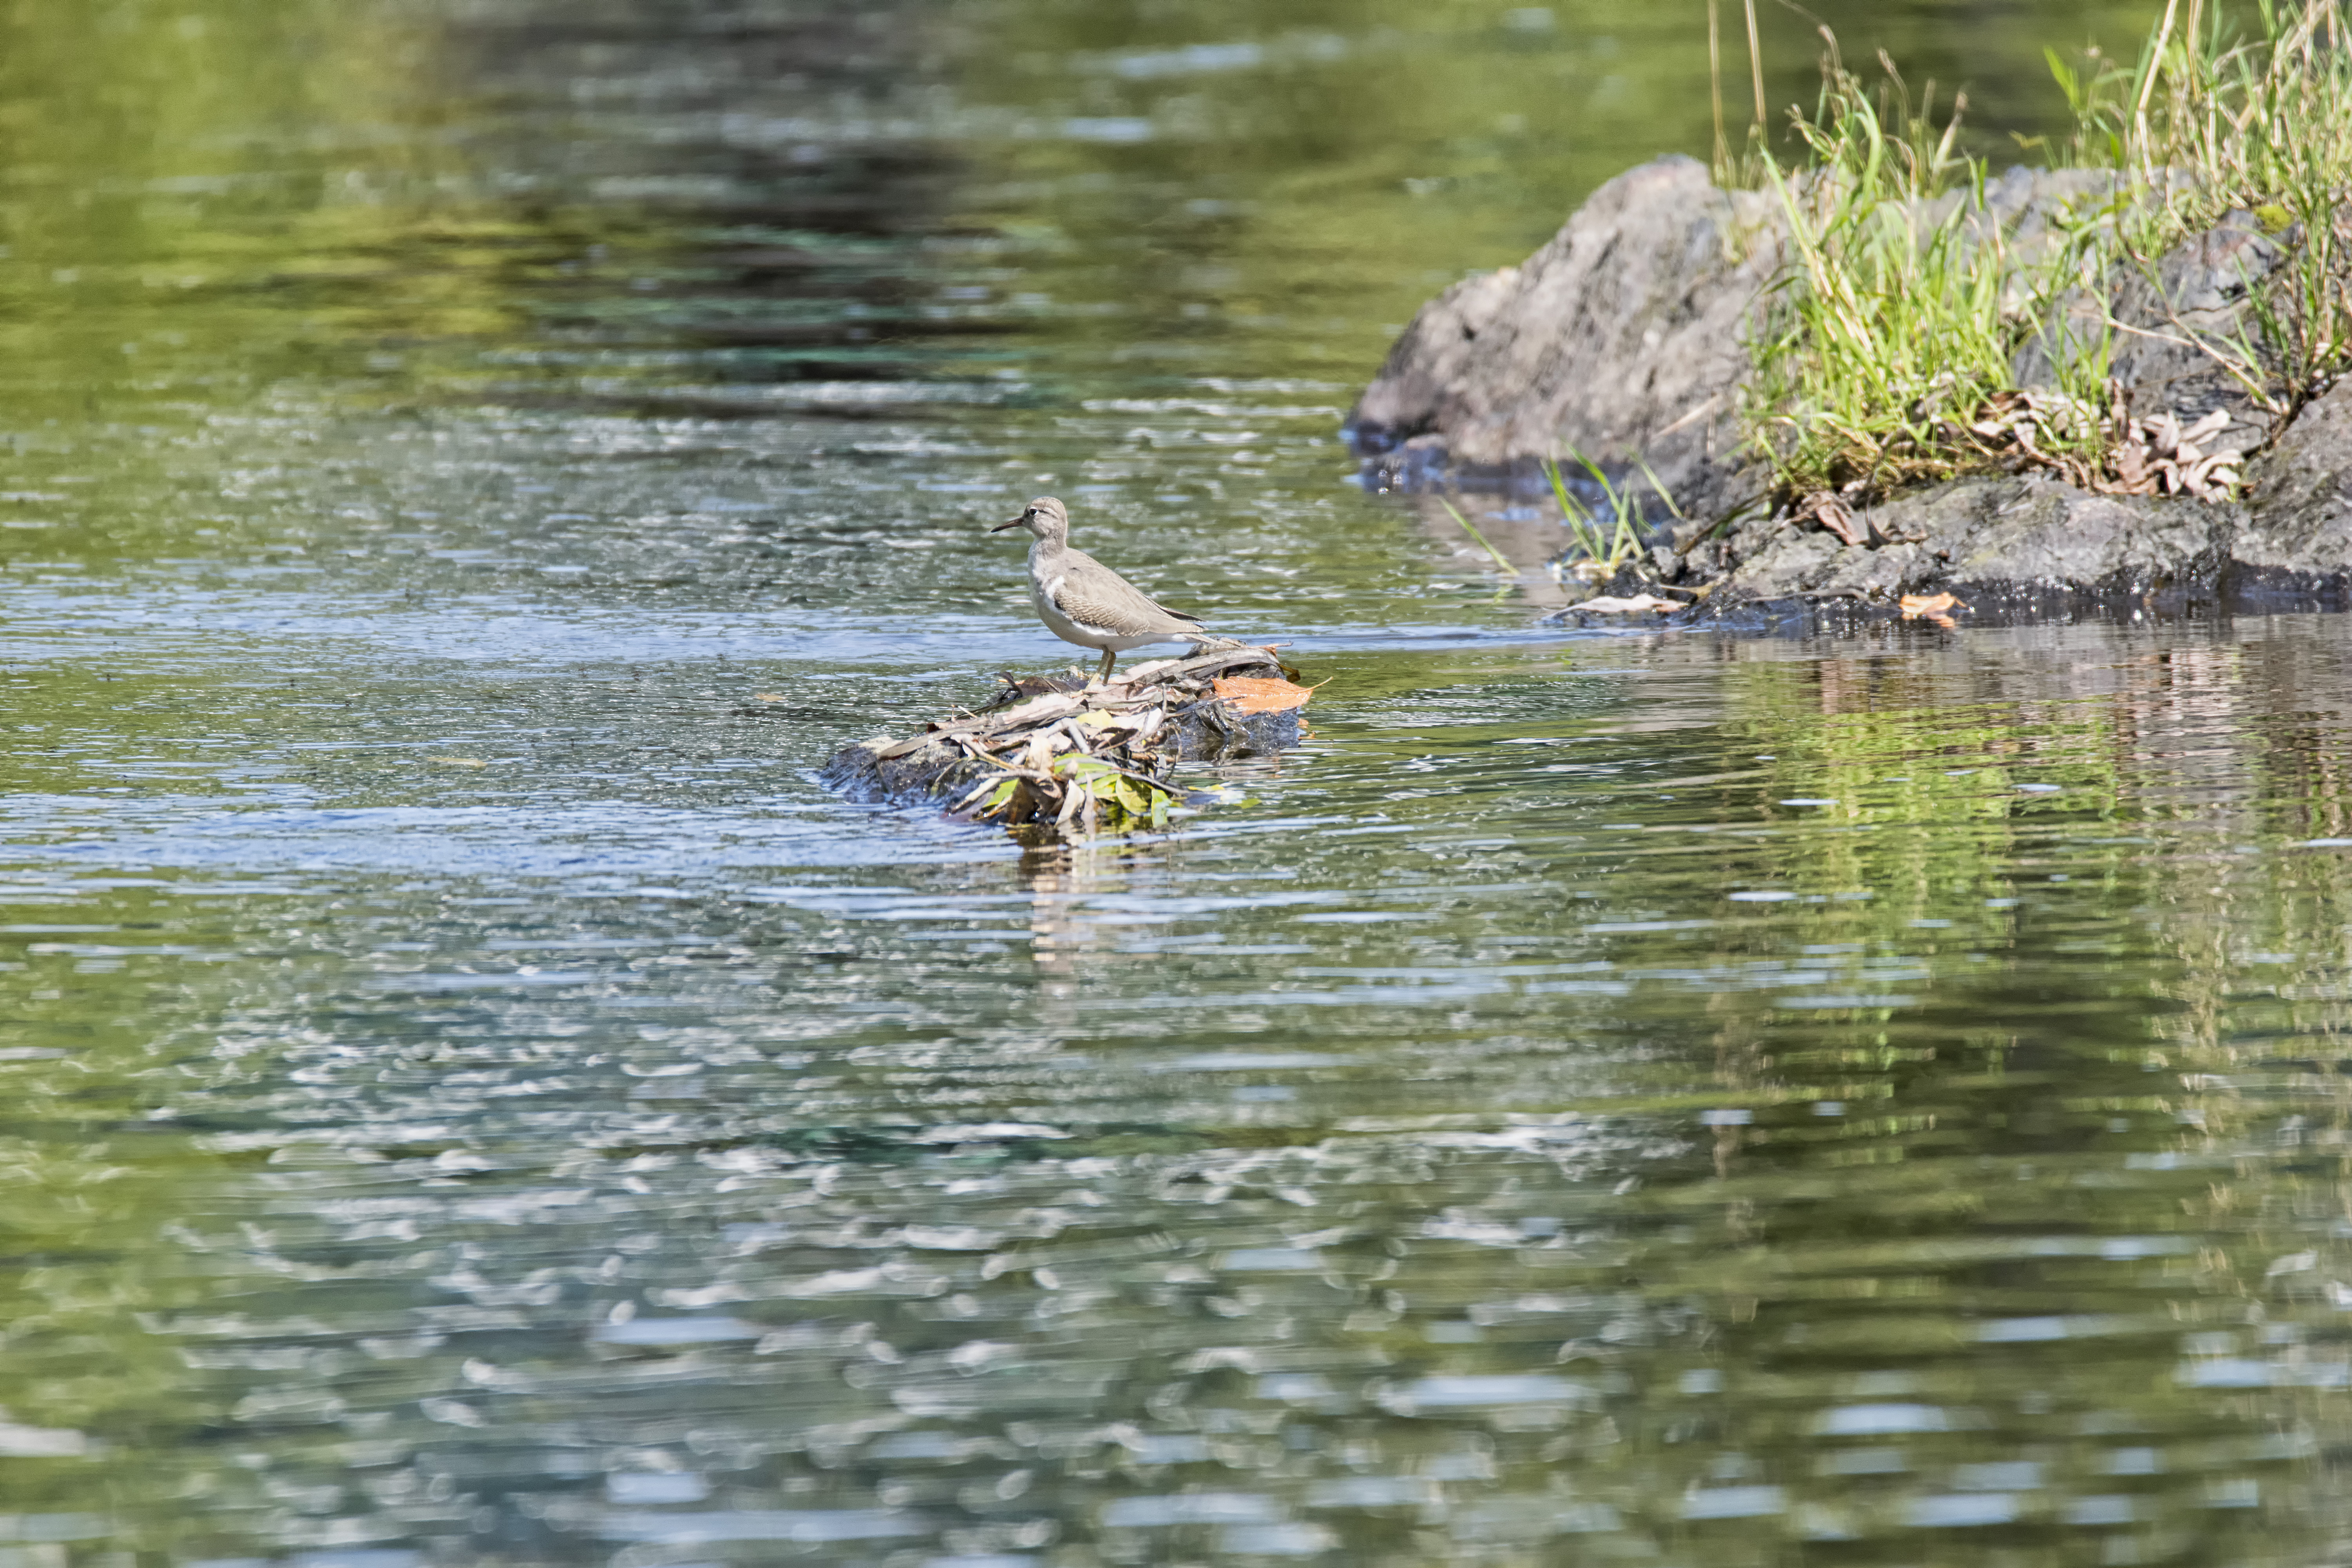
water, bird, pond, wildlife, fauna, duck, solitary, canada, wetland, quebec, solitaire, water bird, sherbrooke, oiseau, chevalier, sandpiper, ducks geese and swans